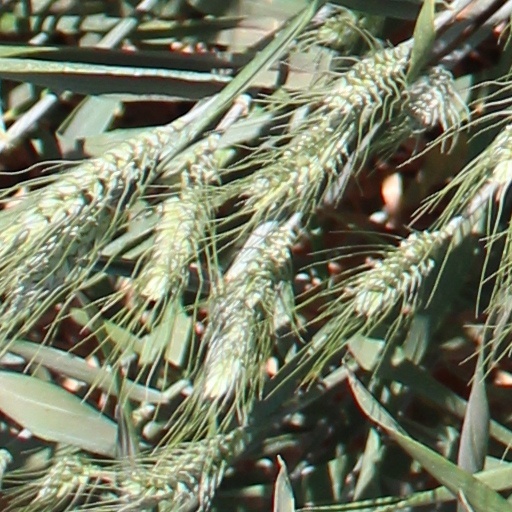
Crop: wheat